Canada–United States relations

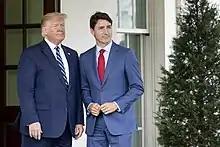
President Donald Trump and Prime Minister Justin Trudeau, June 2019

Relations between Chrétien and George W. Bush were strained throughout their overlapping times in office. Canada offered its full assistance to the U.S. as the September 11 attacks were unfolding. One tangible show of support was Operation Yellow Ribbon, in which more than 200 U.S.-bound flights were diverted to Canada after the U.S. shut down their airspace. Later, however, Chrétien publicly mused that U.S. foreign policy might be part of the "root causes" of terrorism. Some Americans criticized his "smug moralism", and Chrétien's public refusal to support the 2003 Iraq war was met with negative responses in the United States, especially among conservatives.